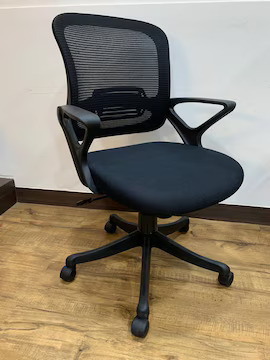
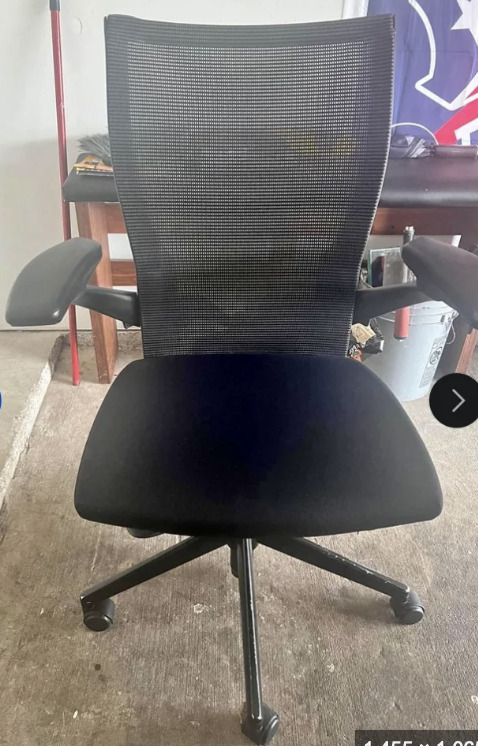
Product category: items_chair
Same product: no